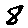
Label: 8